1650–1700 in Western fashion

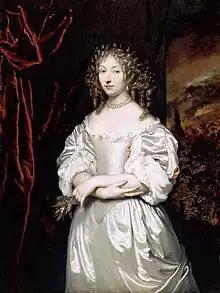
Susanna Huygens wore a long, tight white satin bodice with paned sleeves lined in pink and a matching petticoat. Her hair is worn in a mass of tight curls, and she wears pearl eardrops and a pearl necklace, 1667–69.

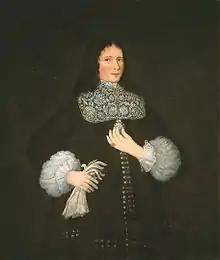
Puritan influence lingered in New England. This merchant of Boston wears his own long hair, not a wig. The flat lace collar with curved corners that came into fashion in the 1660s is worn over a simple dark coat and waistcoat, 1674.

The wide, high-waisted look of the previous period was gradually superseded by a long vertical line, with horizontal emphasis at the shoulder. Full, loose sleeves ended just below the elbow at mid century and became longer and tighter in keeping with the new trend. The body was tightly corseted, with a low, broad neckline and dropped shoulder. In later decades, the overskirt was drawn back and pinned up to display the petticoat, which was heavily decorated.